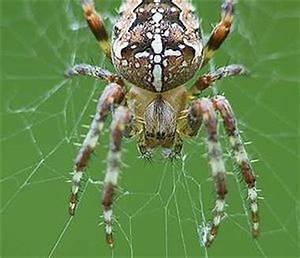
spider